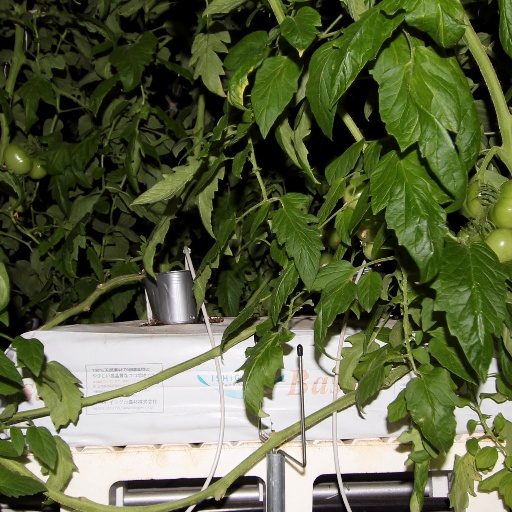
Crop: tomato